Widows' Web

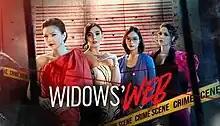
Title card

Widows' Web is a 2022 Philippine television drama crime series broadcast by GMA Network. Directed by Jerry Lopez Sineneng, it stars Carmina Villarroel, Vaness del Moral, Ashley Ortega and Pauline Mendoza. It premiered on February 28, 2022 on the network's Telebabad line up. The series concluded on April 29, 2022 with a total of 43 episodes.